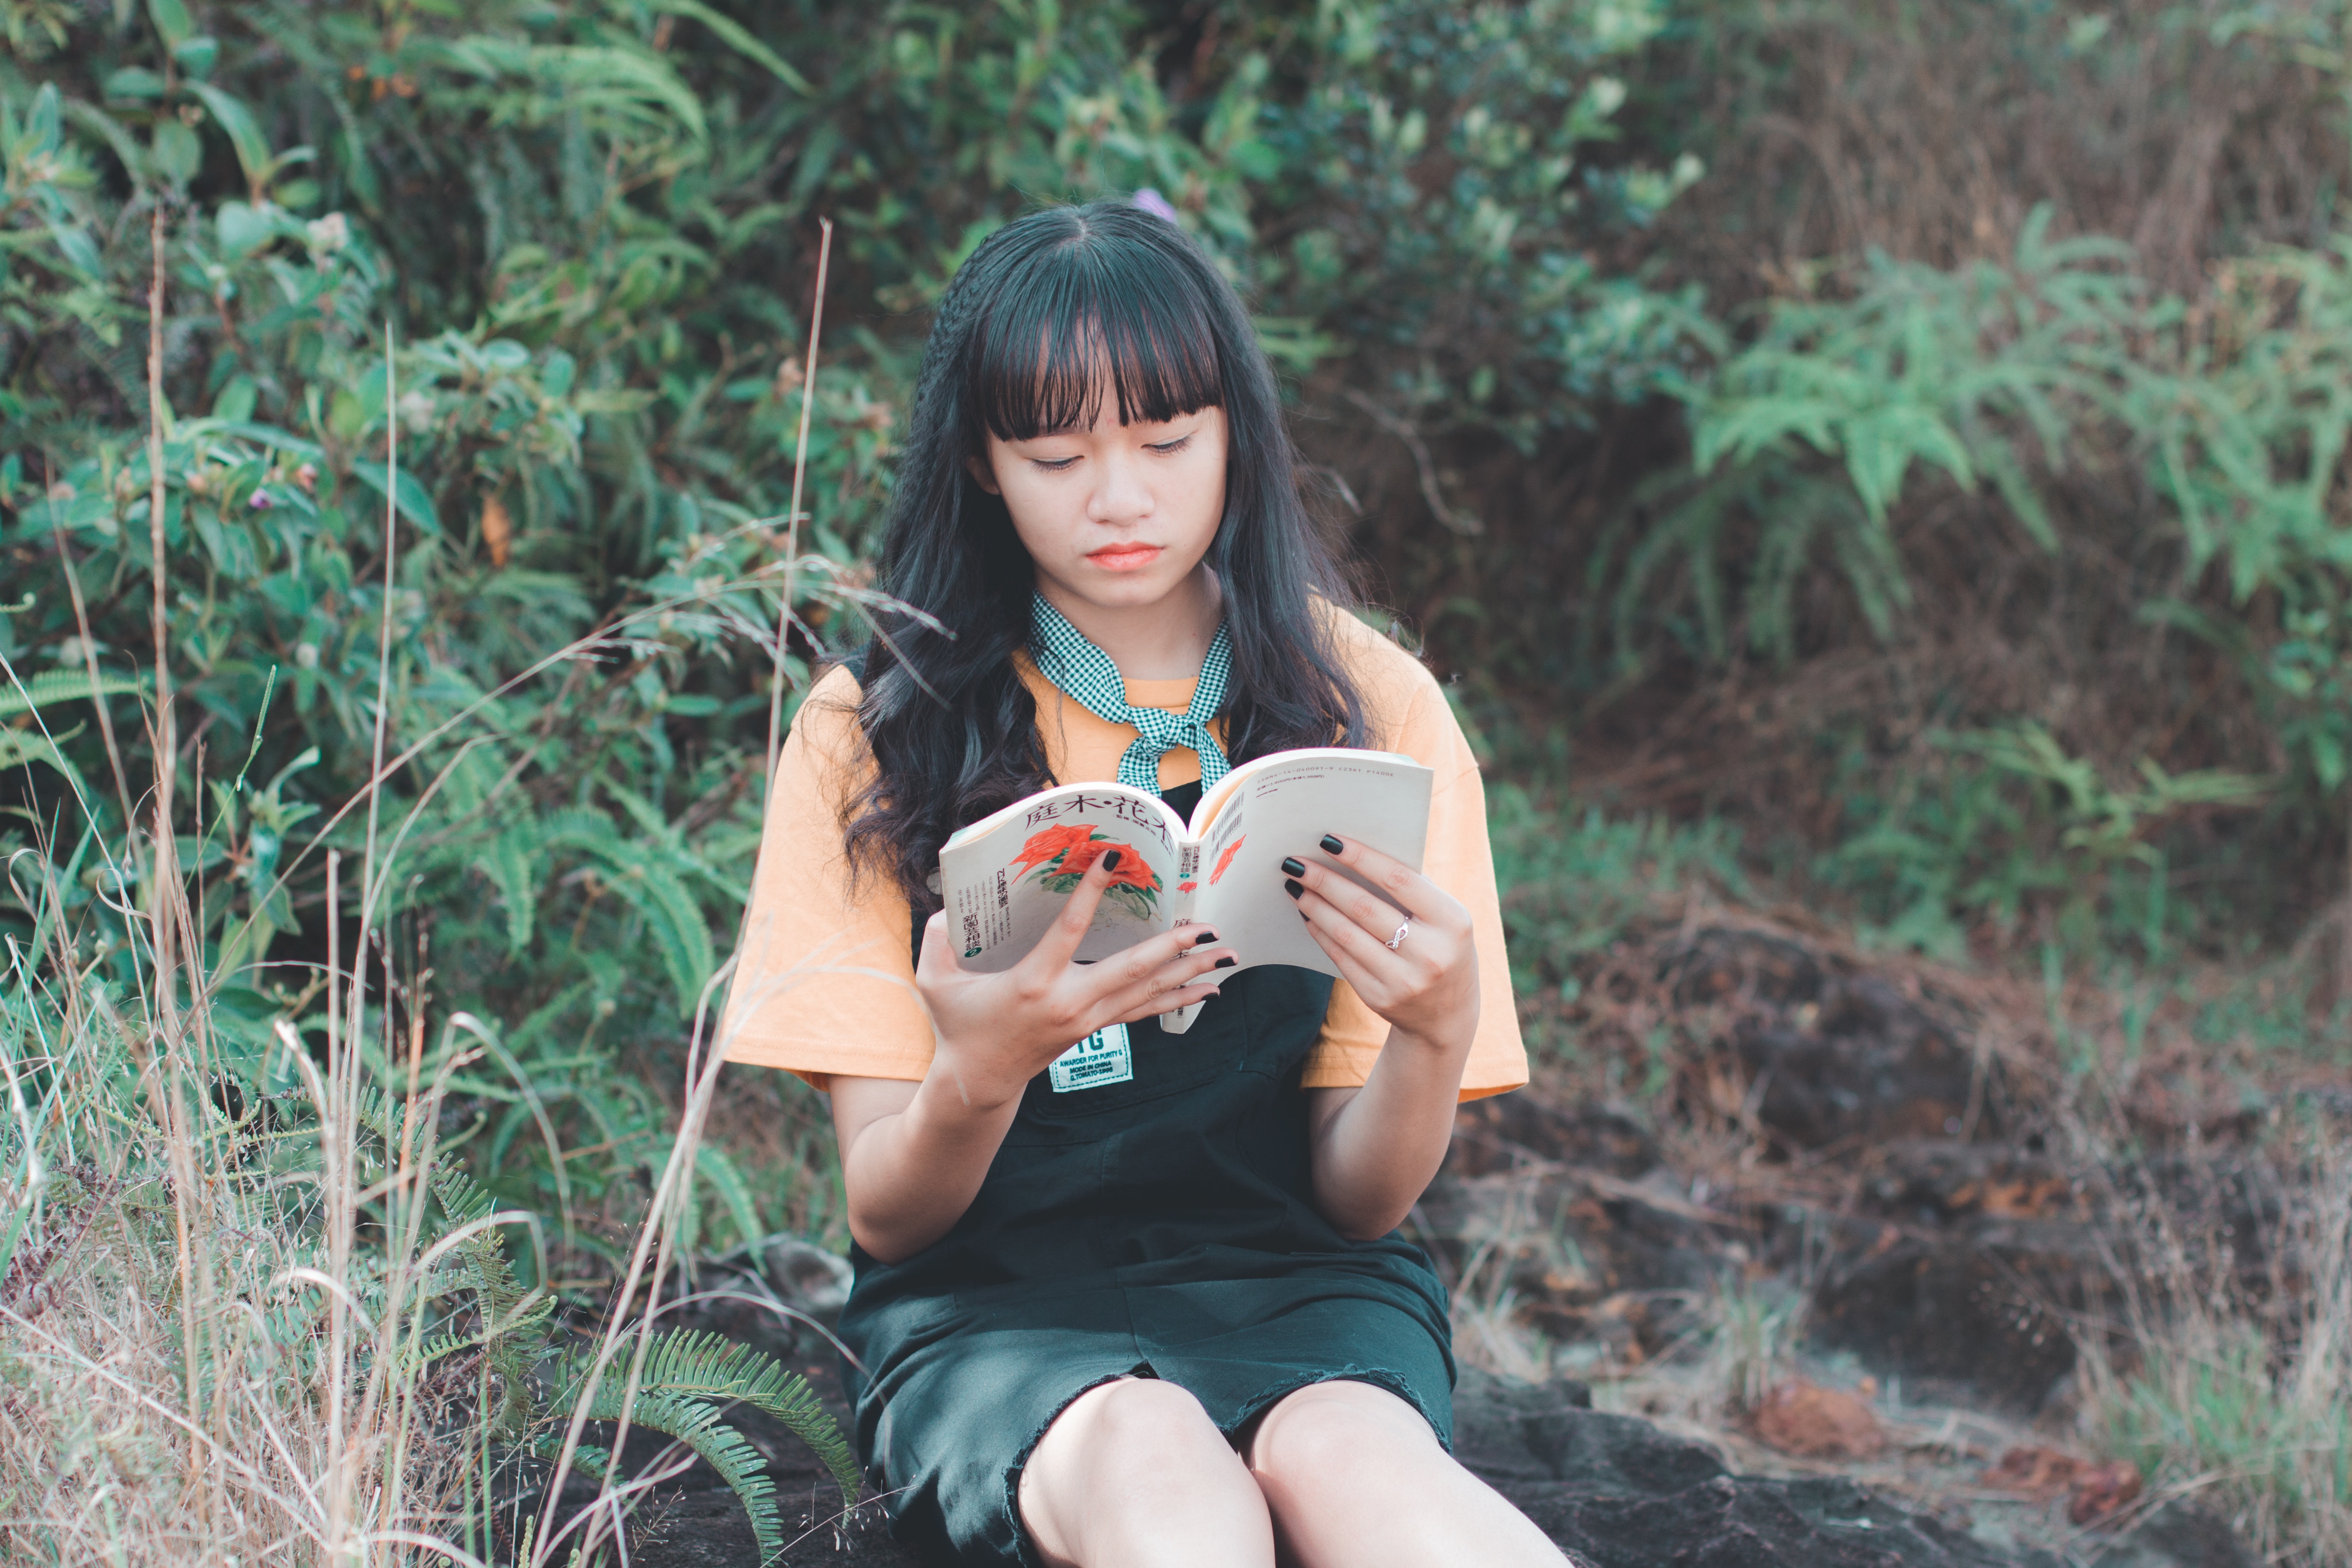
beauty, natural environment, sitting, grass, tree, leg, photography, forest, black hair, glasses, long hair, plant, photo shoot